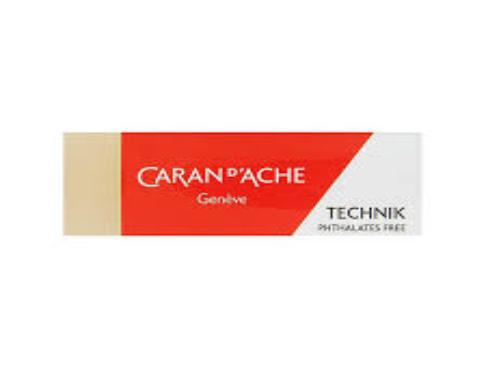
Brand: caran d'ache
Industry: Necessities